RAF Brawdy

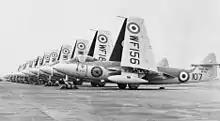

On 1 January 1946, the station was transferred over to the Admiralty from the Air Ministry, on loan, and became Royal Naval Air Station Brawdy (RNAS Brawdy, also known as HMS "Goldcrest II). It was initially used as a Relief Landing Ground for RNAS Dale. On 31 March 1948, Brawdy was reduced to Care & Maintenance status as War Reserve. Following the closure of RNAS Dale, RNAS Brawdy was then commissioned as HMS "Goldcrest on 4 September 1952. The base went into reserve, in 1960, to enable modernisation work, reopening in April 1963, before paying off on the 1 March 1971.